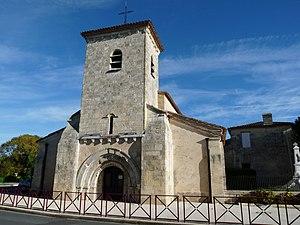
Eglise de Saint-Martin-Lacaussade, Gironde, France
Saint-Martin-Lacaussade est une commune du Sud-Ouest de la France, dans le département de la Gironde.